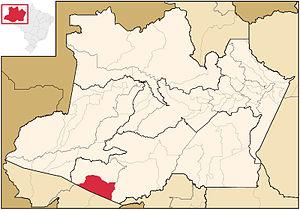
Liste des villes de l'État de l'Amazonas au Brésil qui compte 62 municipalités.
Boca do Acre est une municipalité brésilienne de l'État d'Amazonas.